McGlashan-Nickerson House

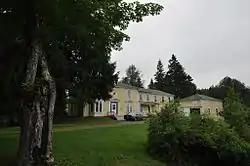

The McGlashan-Nickerson House is a historic house on St. Croix Drive in the village of Red Beach, part of Calais, Maine. Built about 1883, it is a fine example of Italianate architecture, built for one of the principals of the Maine Red Granite Quarry Company. It was listed on the National Register of Historic Places in 1990. It is now owned by the National Park Service, housing facilities that support operation of the adjacent St. Croix Island International Historic Site.